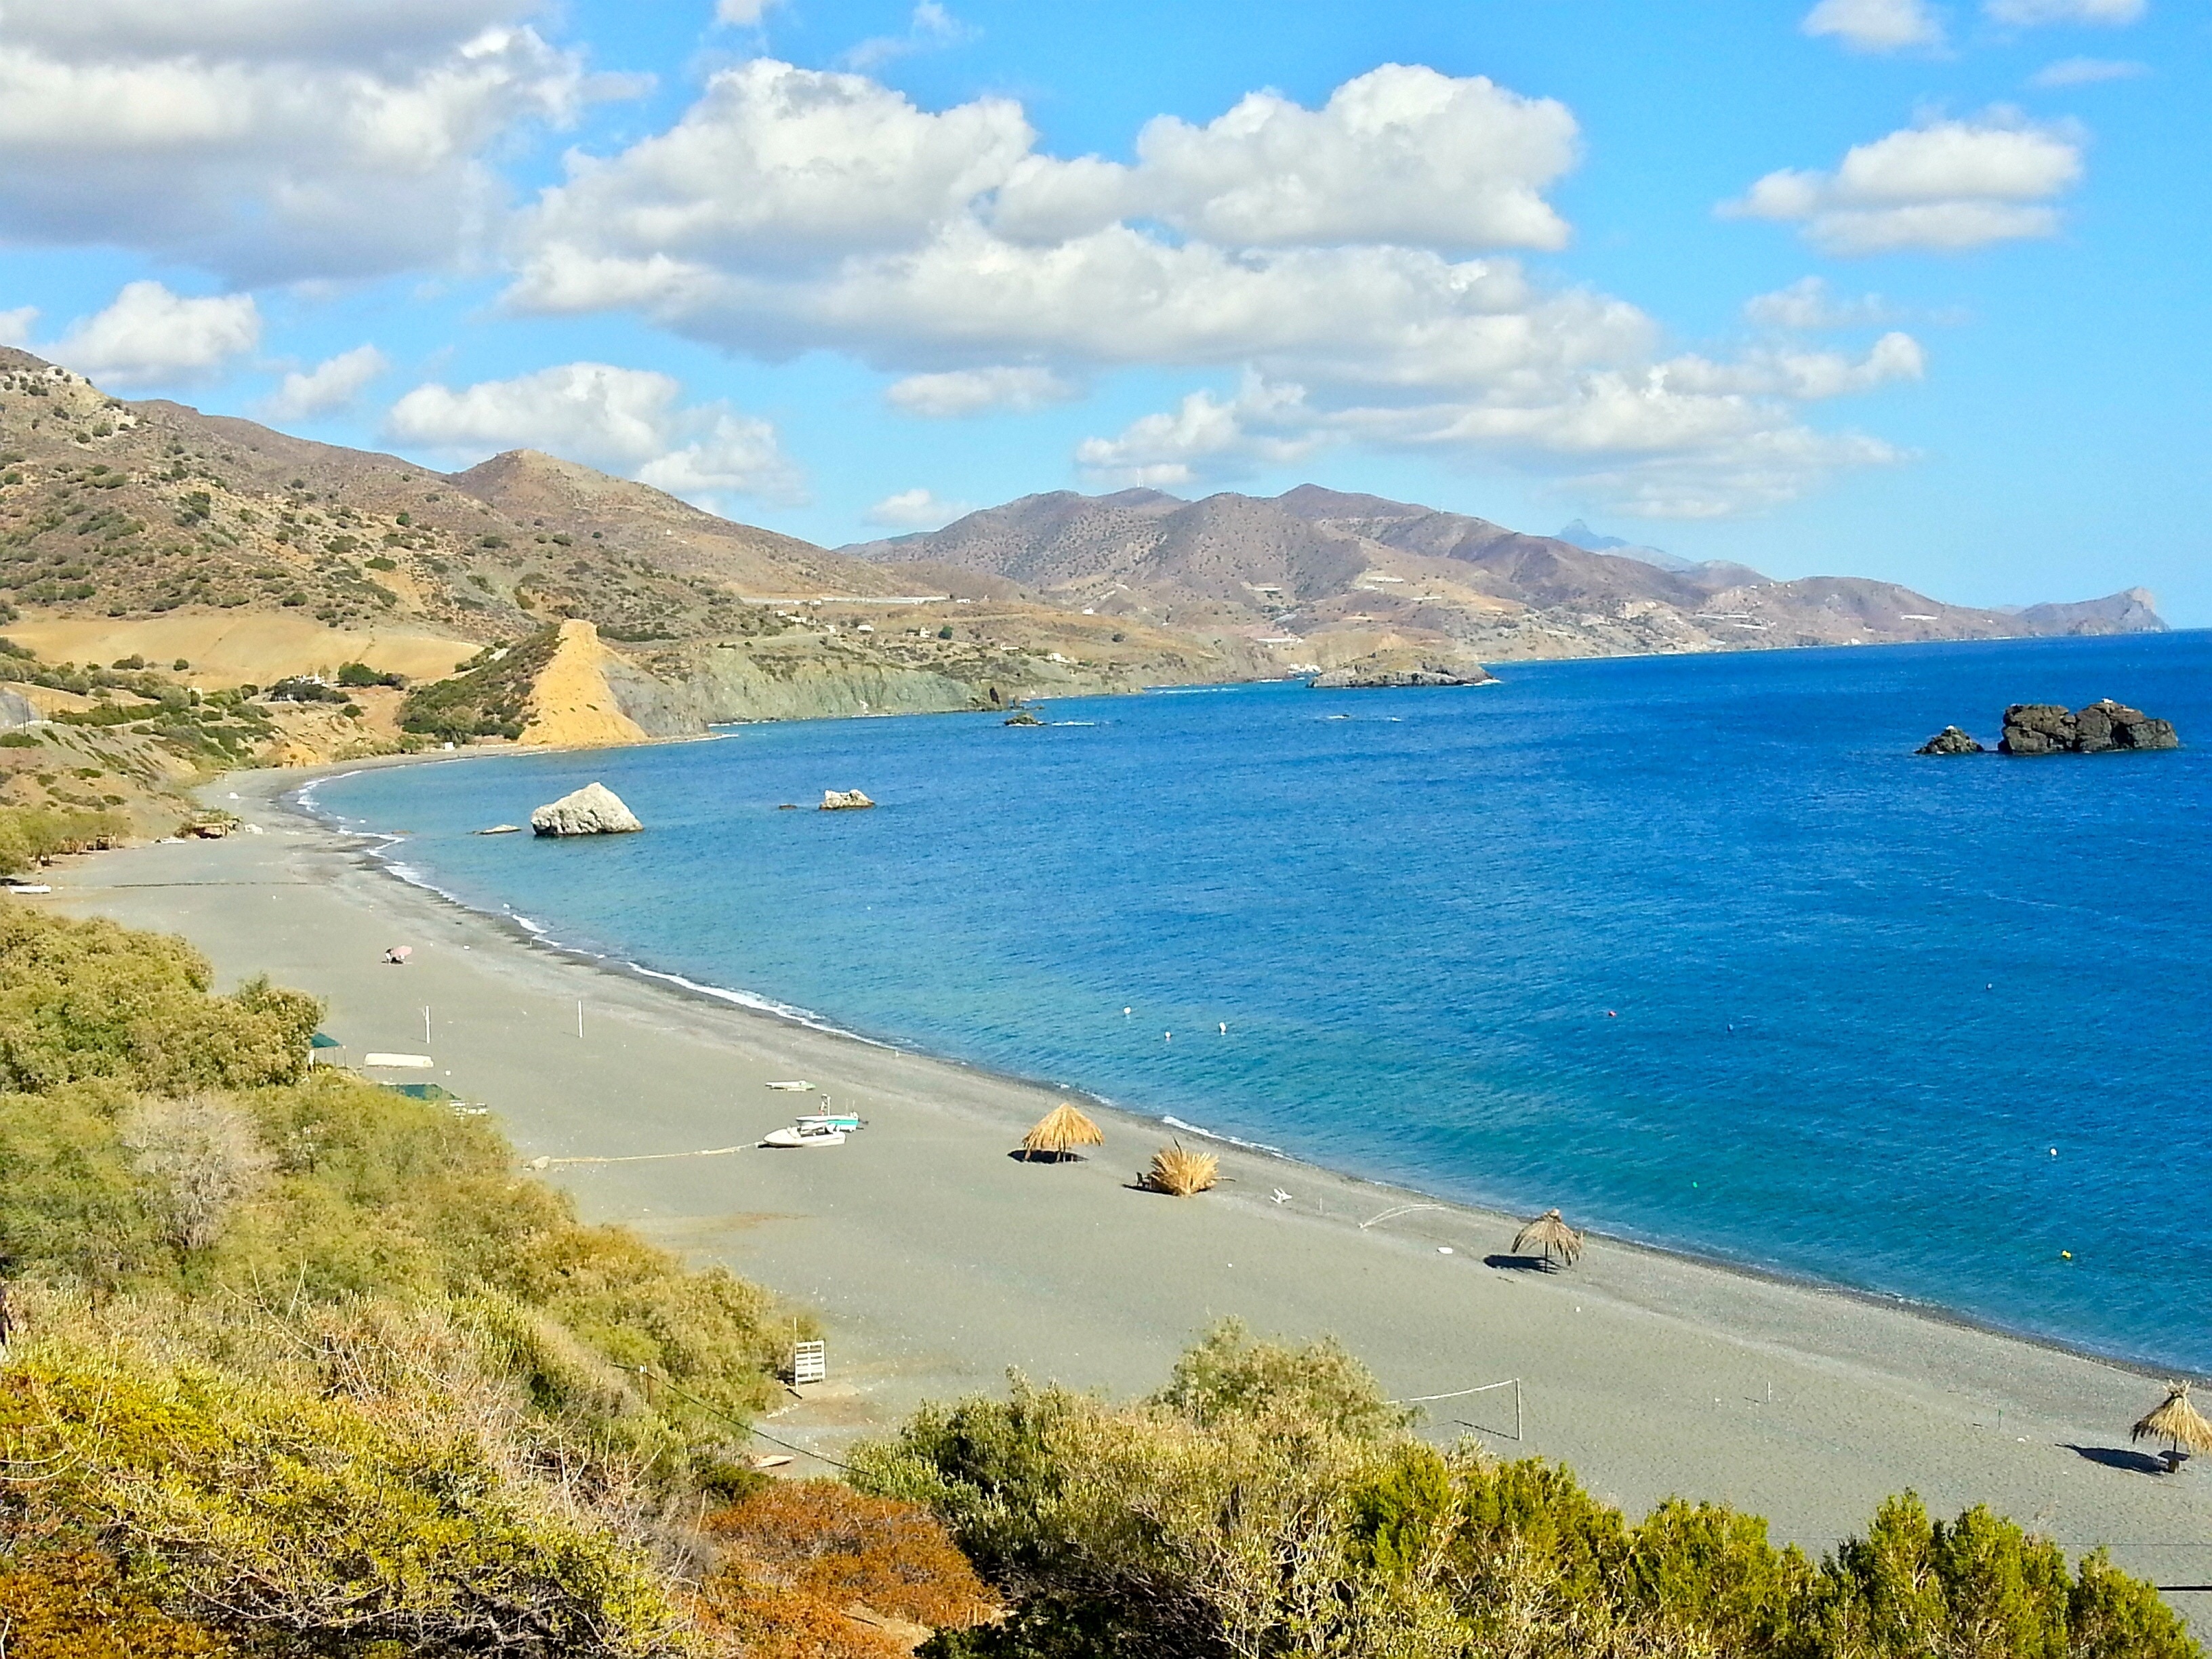
beach, landscape, sea, coast, ocean, shore, vacation, cove, bay, body of water, greece, cape, crete